Manningtree

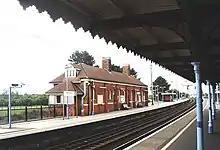
Manningtree railway station

Manningtree is on Holbrook Bay, part of the River Stour in the north of Essex. It is the eastern edge of Dedham Vale.